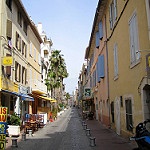
Label: street